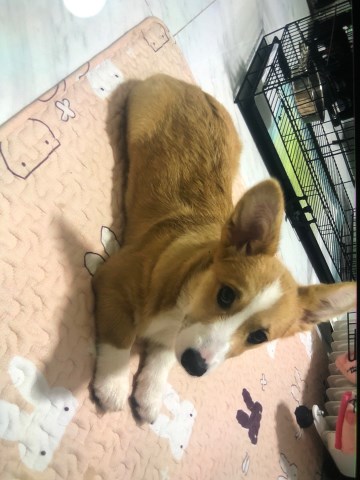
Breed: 2909-n000116-Cardigan